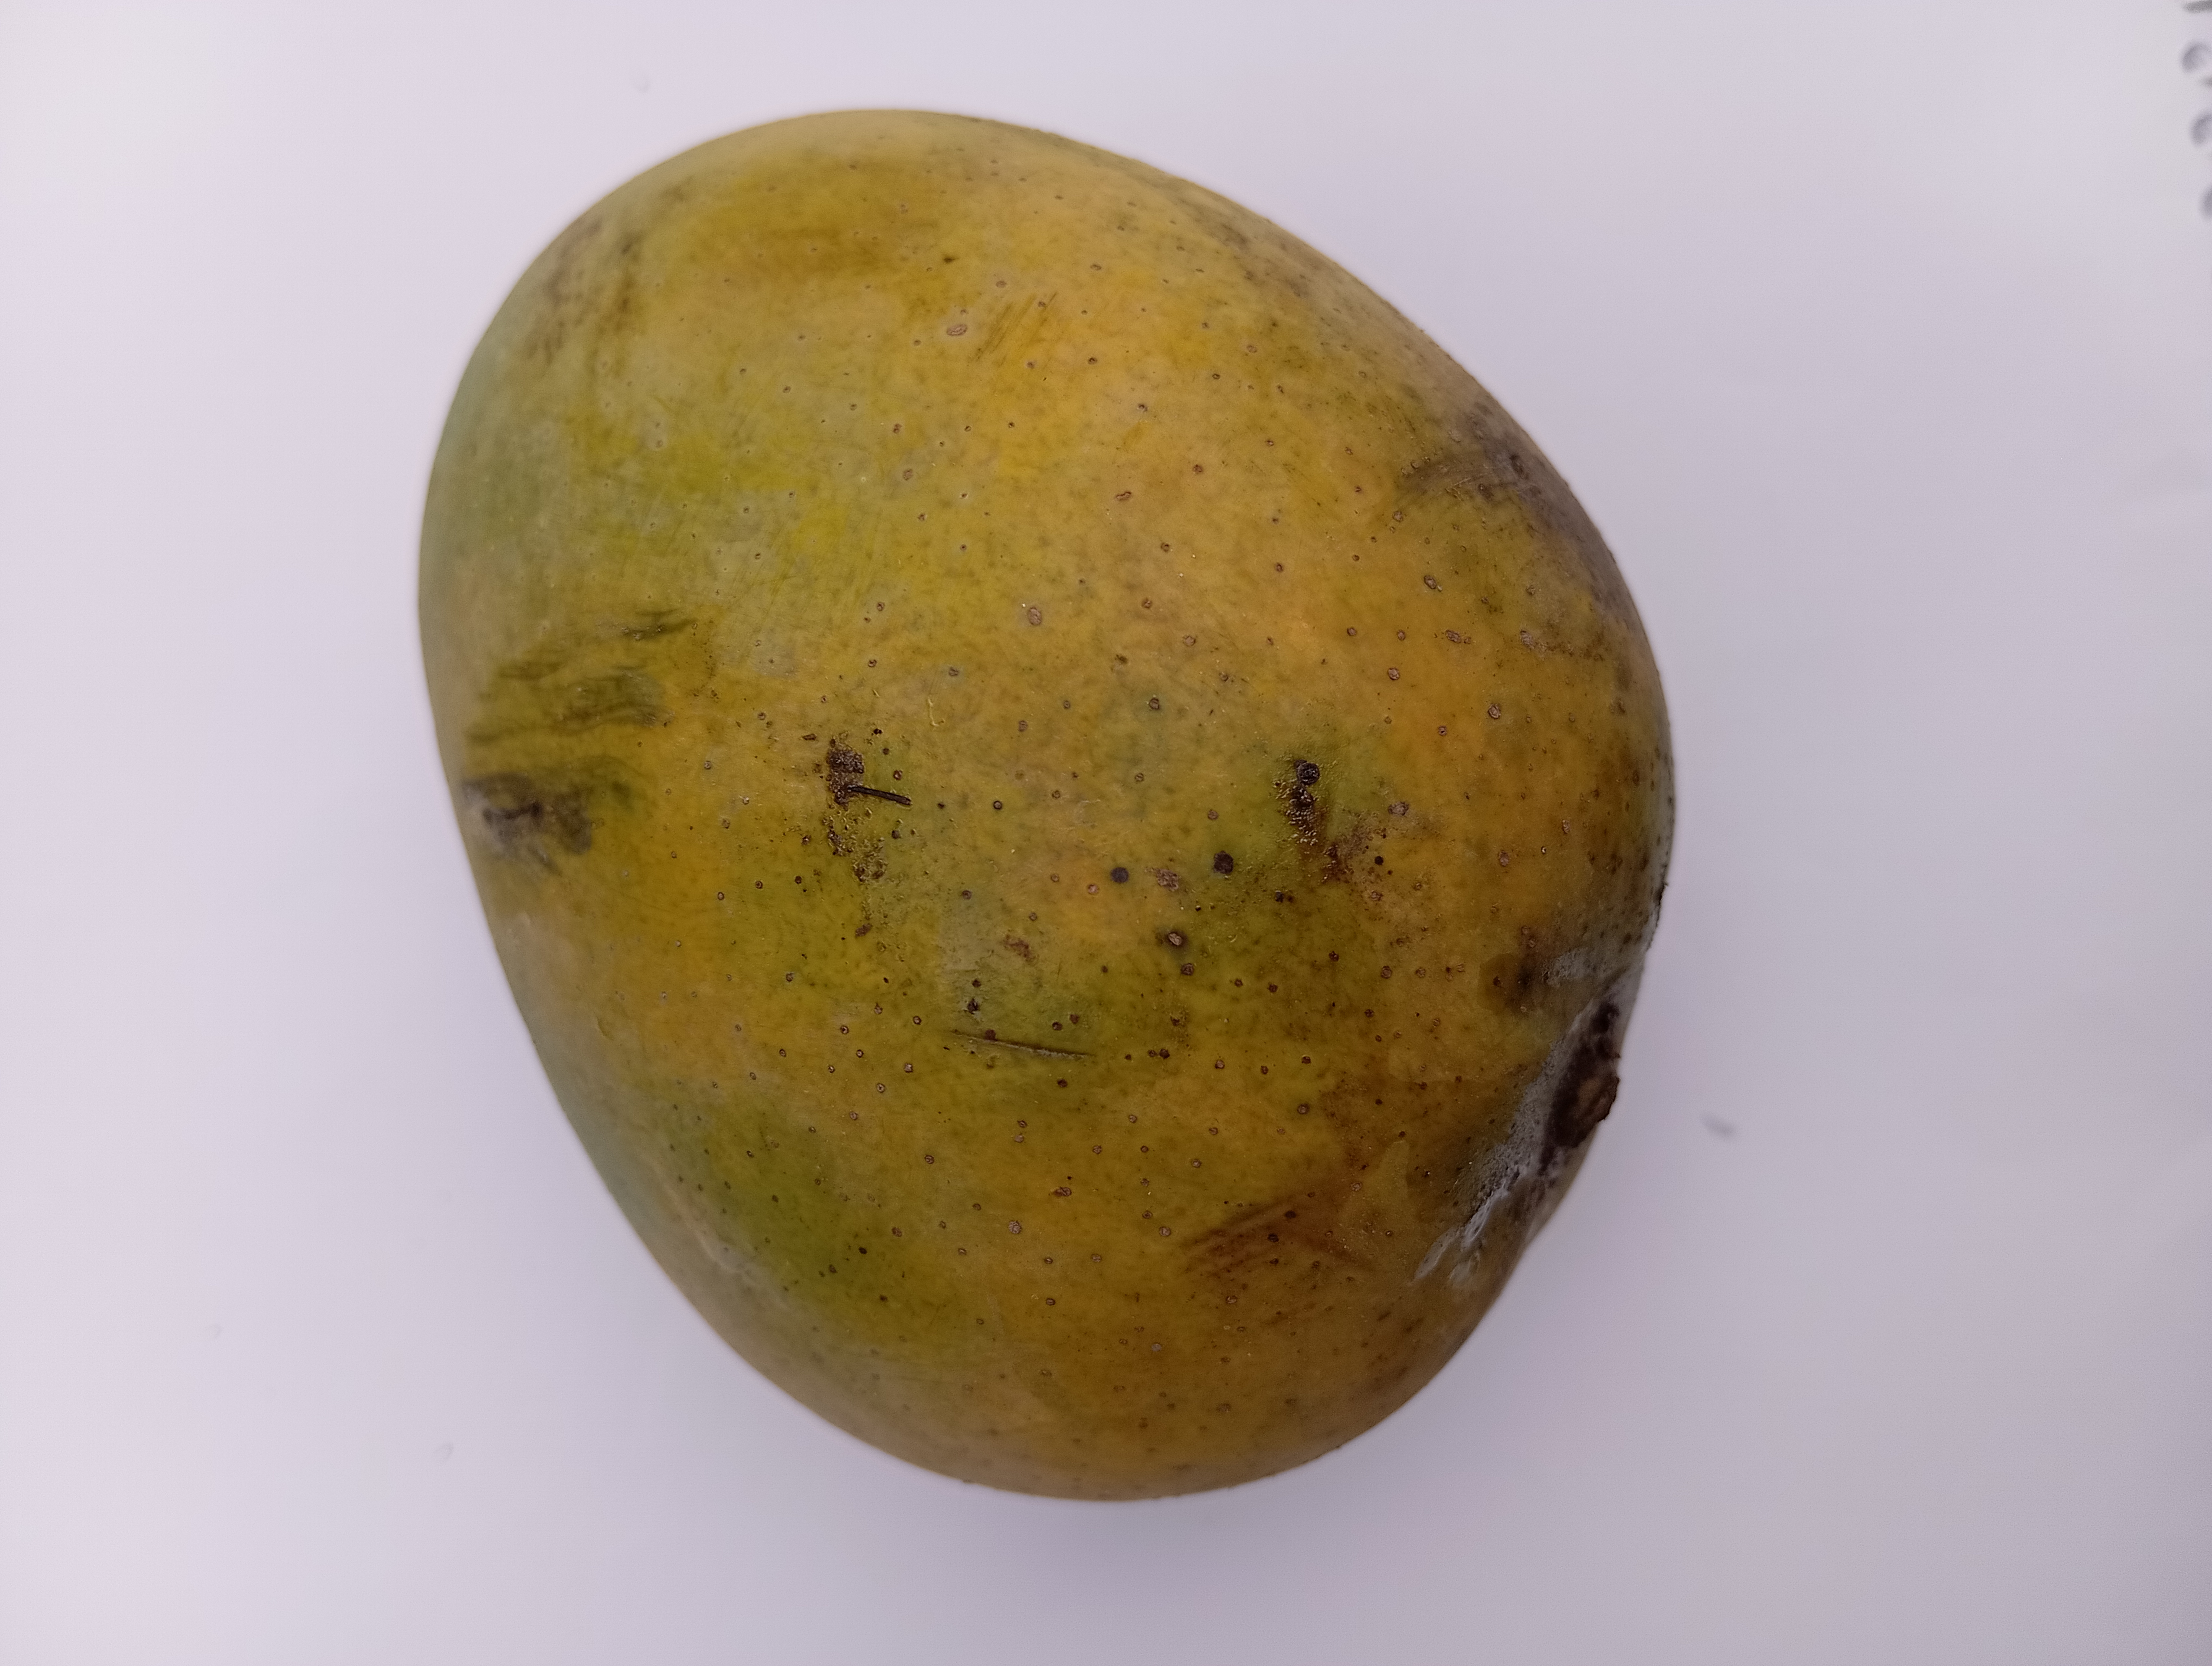
Mango variety: Himsagar